Honda Inspire

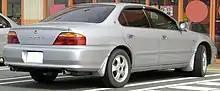
Honda Saber

The third generation Honda Inspire/Saber was introduced October 15, 1998, and was the first Honda designed and built in the US and exported to Japan. In North America, this vehicle was sold as the Acura TL, while in Japan it was the second model that accompanied the flagship Honda Legend at "Honda Clio" Japanese dealerships. The Saber version of this car was sold as the top level sedan at "Honda Verno". Honda's internet-based navigation system Internavi was introduced with this generation.